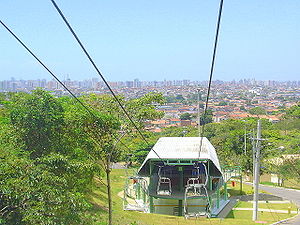
Aracaju / Billedgalleri
Aracajú er hovedstaden i den brasilianske delstat Sergipe. Byen ligger ved udmundingen af floden Rio Sergipe.